River Torrens

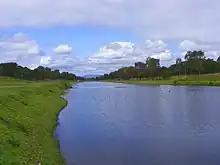
The Torrens's sea outlet, "Breakout Creek"

At the time of European settlement the river was a summertime chain of waterholes bounded by large gum trees. Flowing through the area where the city of Adelaide is sited the river was sometimes invisible beneath its gravel stream bed. It frequently flooded in winter and did not reach the sea, instead ending at coastal dunes where its waters created a vast but shallow freshwater wetlands. These wetlands, known as The Reedbeds after the dominant vegetation, occupied a large area of the western Adelaide Plains and were also fed by other waterways.